James Dudgeon

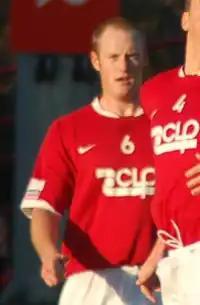
Dudgeon playing for York City in 2007

Dudgeon was signed by York City from Worksop in June 2005. He missed several games in the 2006–07 season because of illness, but has since shrugged this off and was fit for York's game against Oxford United, but was not selected. During York's 1–0 defeat to Woking on 29 December 2006, Dudgeon was sent off as Matt Crossley head-butted him, after he, a York substitute, tried to intervene as a peacemaker during a touchline tussle between Neal Bishop and Woking's Danny Bunce. Dudgeon was given a three match suspension as a result of his red card. In March 2007, he was found guilty of improper conduct, and given the punishment of a £200 fine and a three-game ban, starting on 26 March 2007. He was released by York at the end of the 2006–season on 16 May 2007.